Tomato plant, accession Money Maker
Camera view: bottom (45 deg); turntable rotation: 270 degrees
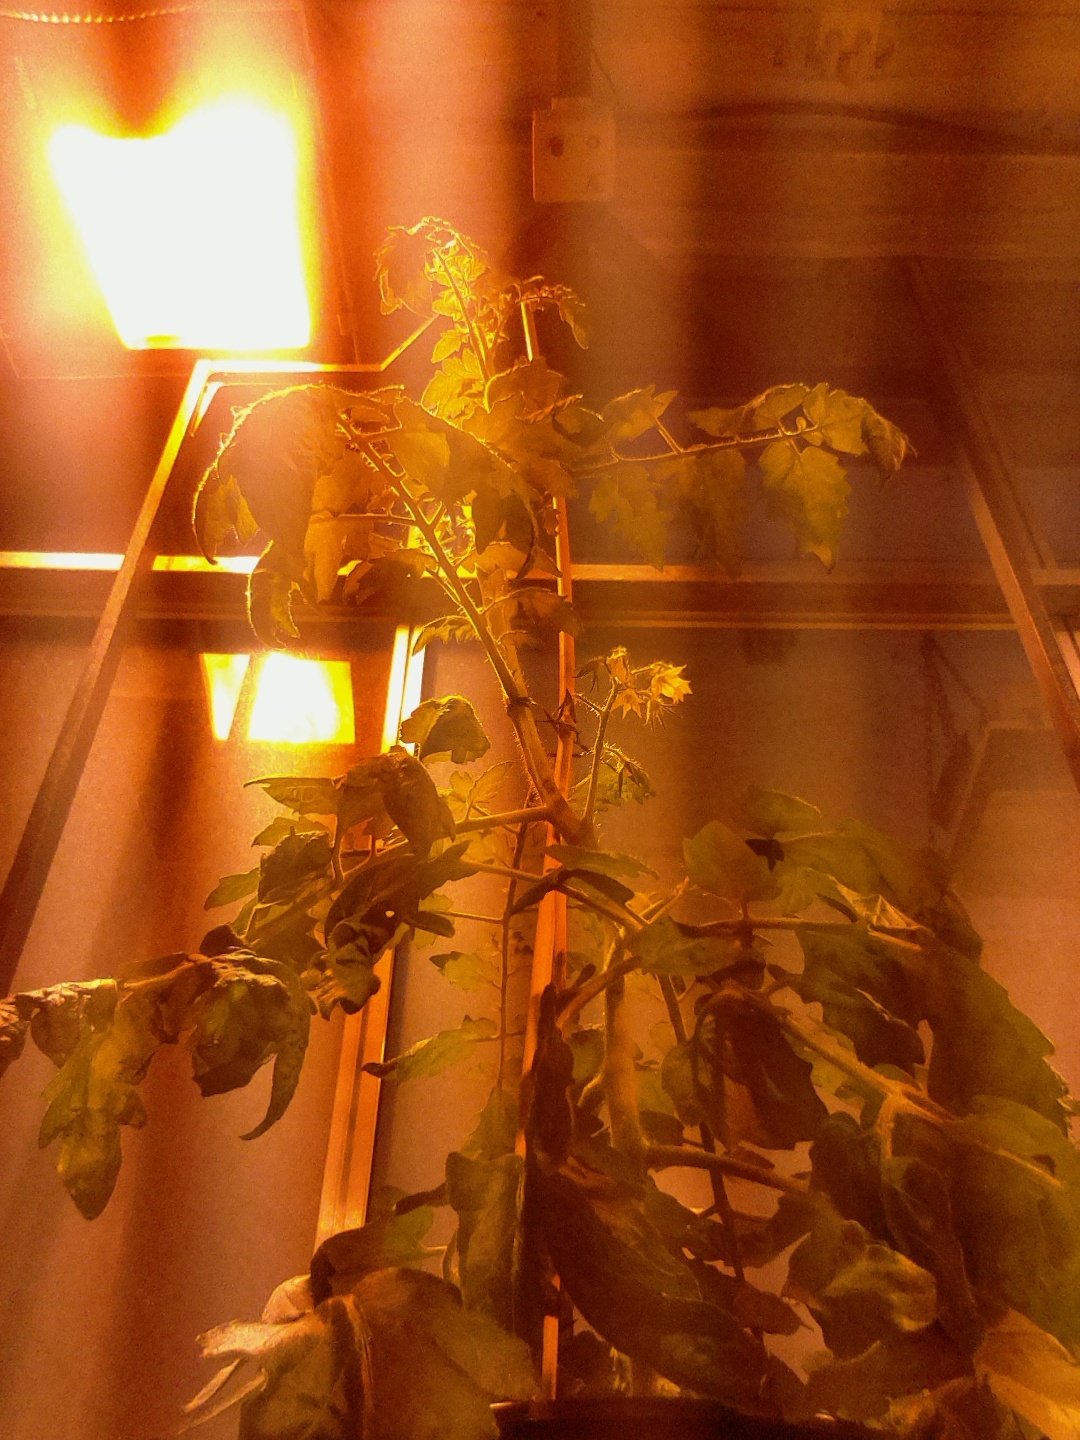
BBCH growth stage 69: End of flowering, 90%-100% of flowers open, more petals falling